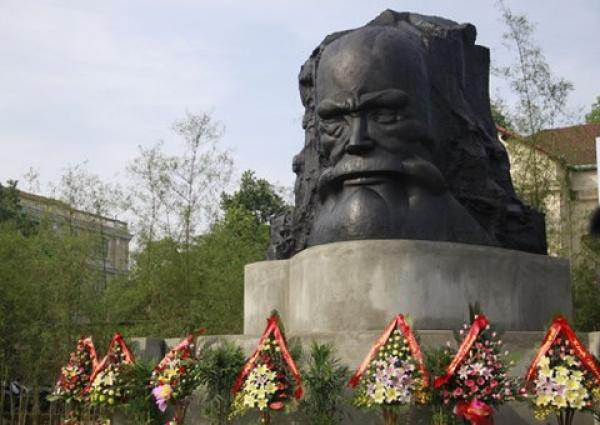
ở dưới chân bức tượng có sự xuất hiện của những lẵng hoa